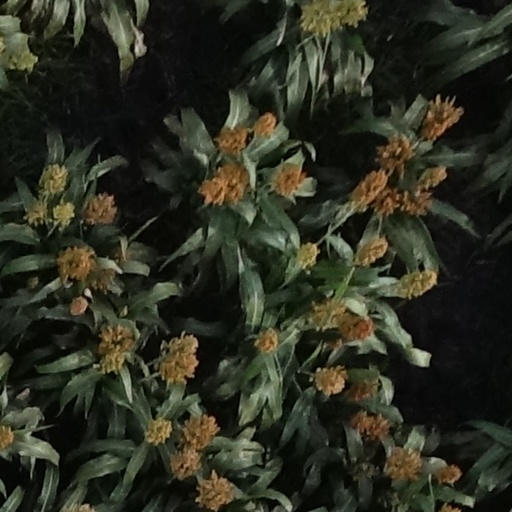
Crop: sorghum